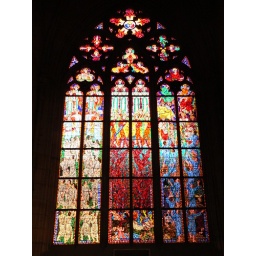
Stained glass window in St. Vitus' Cathedral.